Ann Blyth

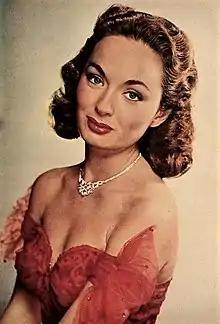
Blyth in 1952

Ann Blyth (born Anne Marie Blythe; August 16, 1928) is an American retired actress and singer. She began her career in radio as a child before transitioning to Broadway, where she appeared in Lillian Hellman’s "Watch on the Rhine" (1941–42). Blyth signed with Universal Studios in the 1940s and made her film debut in "Chip Off the Old Block" (1944), followed by a series of musical comedies. Her breakout role came in "Mildred Pierce" (1945), where she played the scheming Veda Pierce, earning a nomination for the Academy Award for Best Supporting Actress.